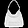
Label: Bag